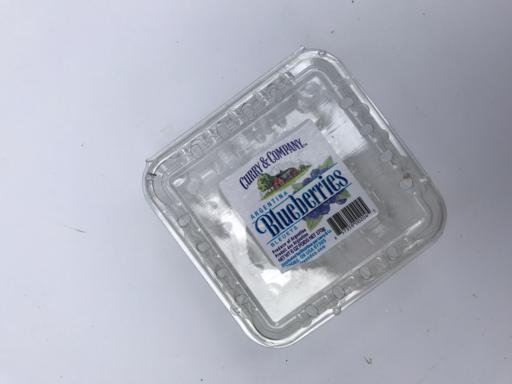
Waste category: plastic